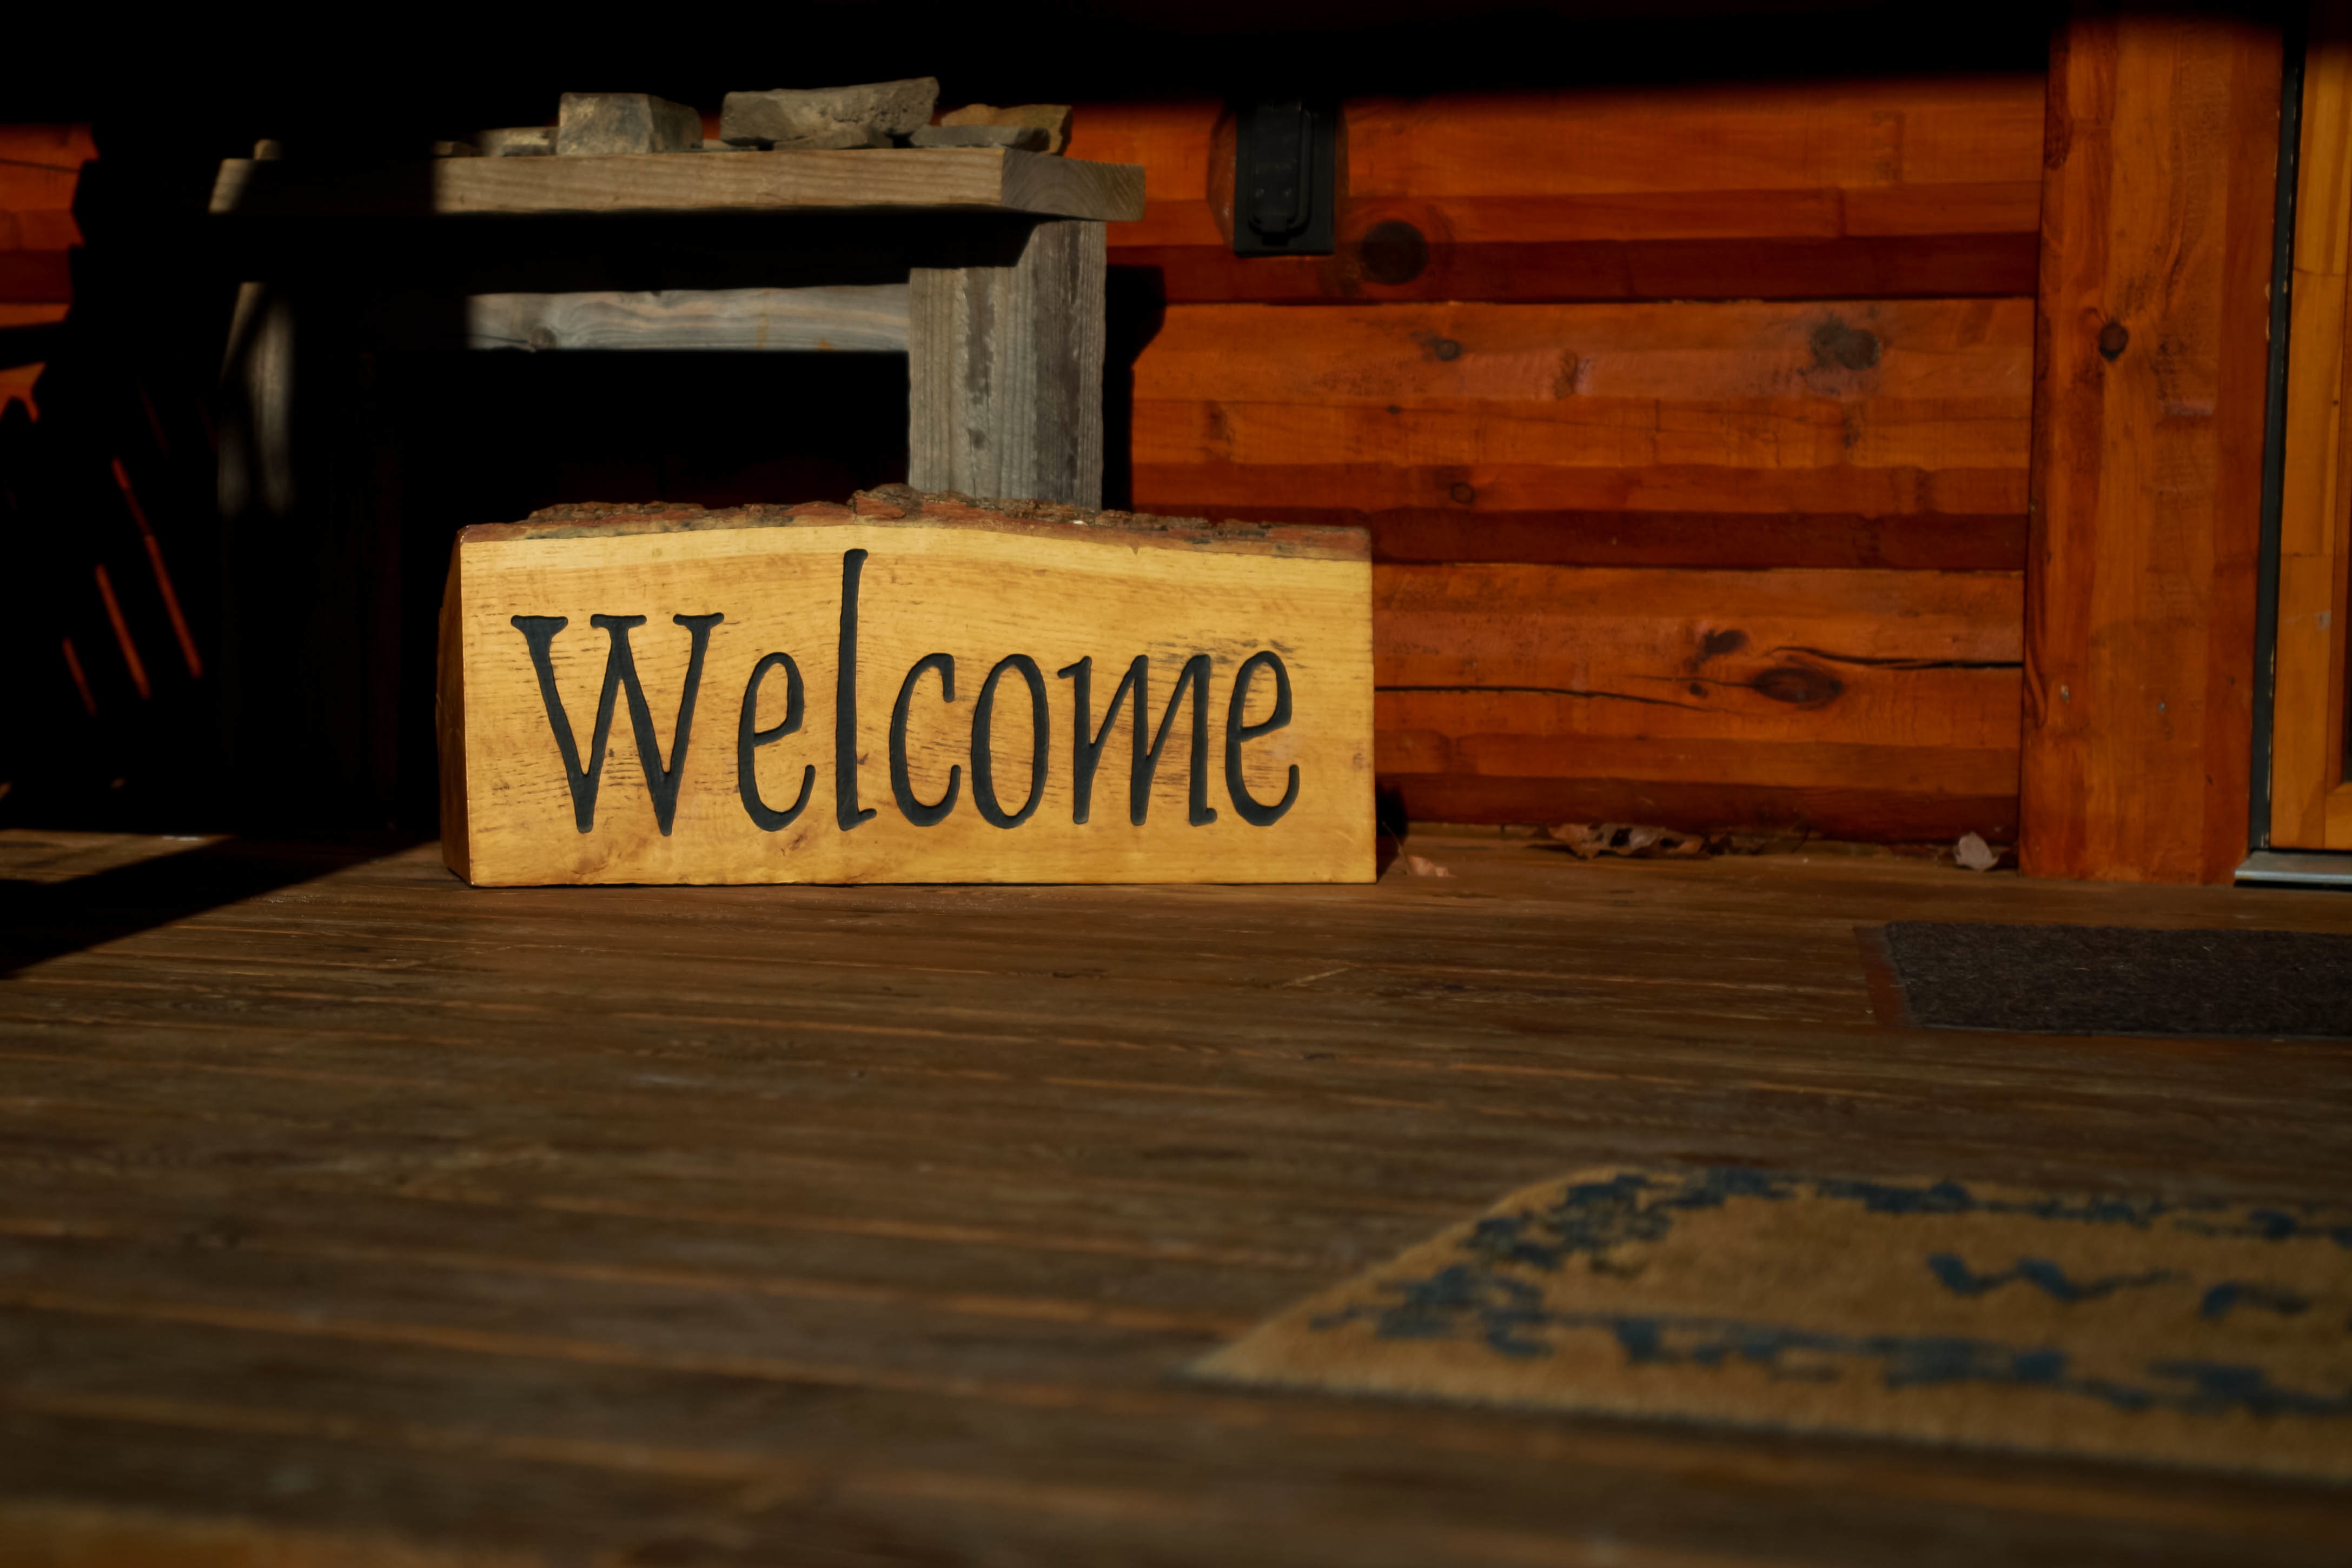
wood, art, design, shape